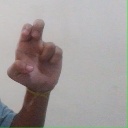
अक्षर: अ